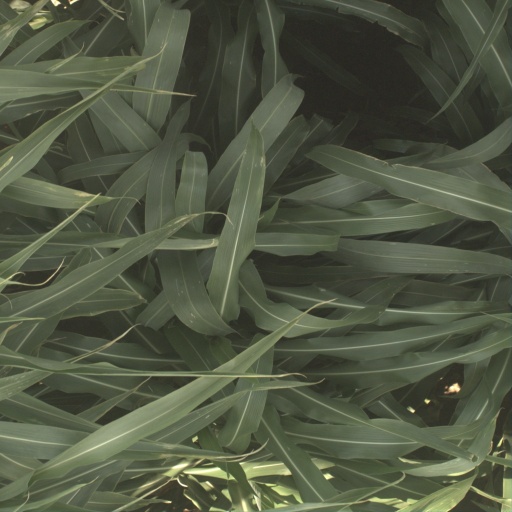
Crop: sorghum